Watchman (law enforcement)

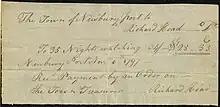
Receipt for payment to the watchman of Newburyport dated 1797.

Another step in the evolution of the watch involved building 'watch howses' as the country lurched towards revolution after 1640. A City committee was asked to look into the question 'what watchhouses are necessary' and where 'for the safety of this ' in 1642. Workmen began building watch houses in strategic spots soon after. They provided assembly-points for watchmen to gather to hear orders for the night ahead, somewhere to shelter from ' of wind and weather', and holding-places for suspects until morning when justices examined the night's catch. There were watch houses next to Temple Bar (1648), 'neere the Granaryes' by Bridewell (1648), 'neere Moregate' (1648), and next to St. Paul's south door (1649). They were not big; the one on St. Paul's side was 'a small house or shed'. This was a time of experimentation, and people (including those in authority) were learning how to make best use of these new structures in their midst.